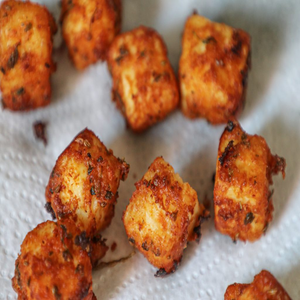
Dish: pakora